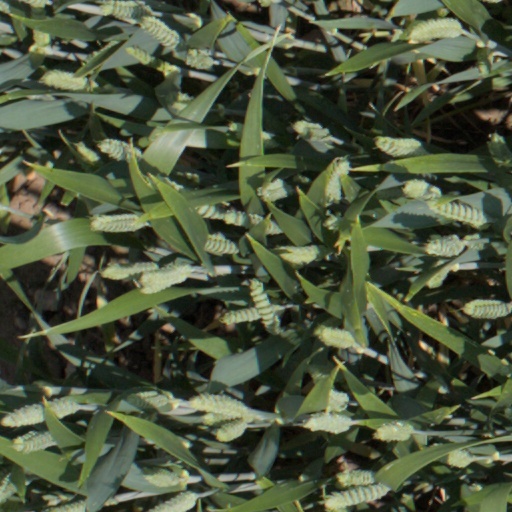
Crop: wheat